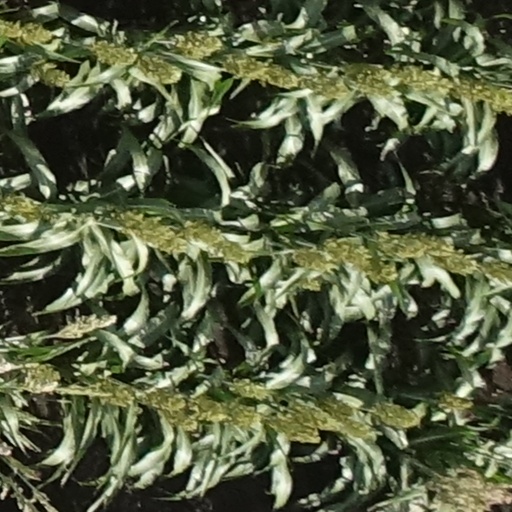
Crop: sorghum